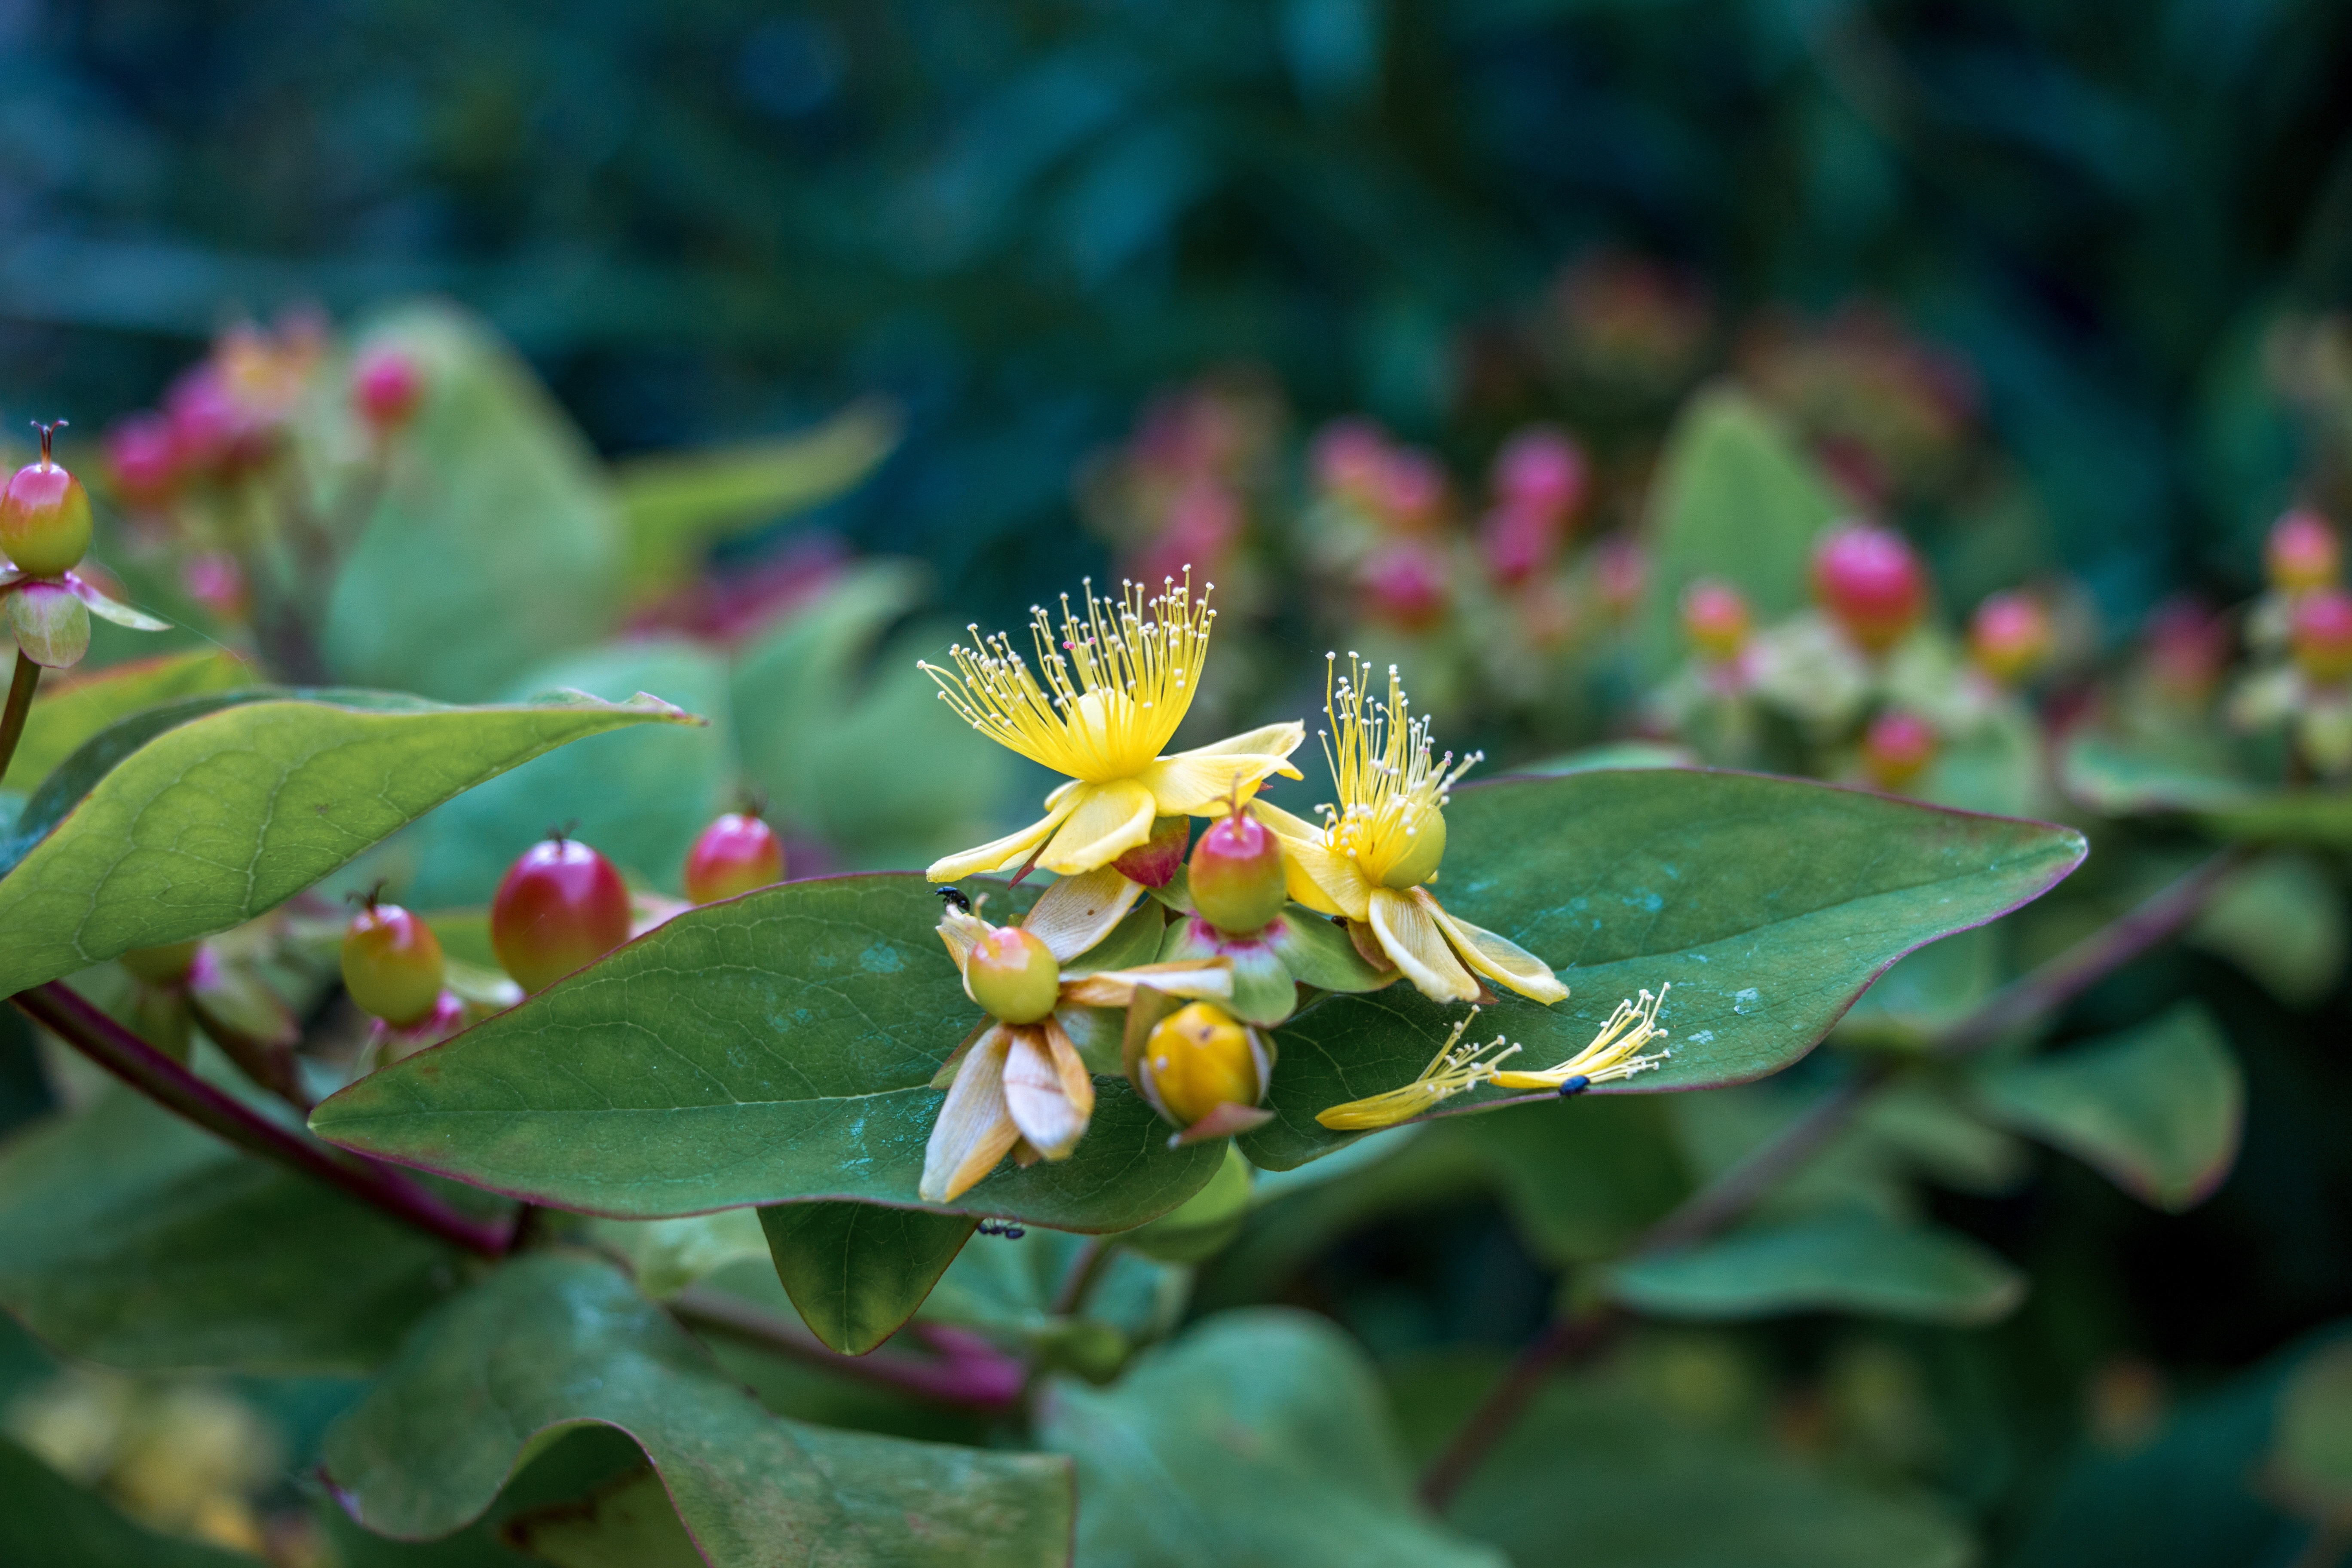
nature, outdoor, blossom, plant, leaf, flower, bloom, green, natural, evergreen, botany, yellow, garden, flora, fauna, plants, wildflower, gardening, shrub, macro photography, flowering plant, woody plant, land plant